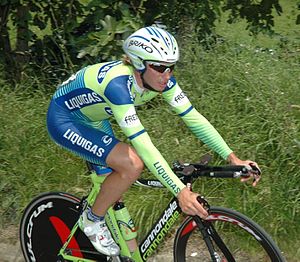
Francesco Failli
Francesco Failli er en professionel italiensk landevejscykelrytter. Han cykler for holdet Acqua & Sapone.